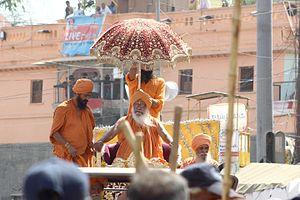
Nirmala est un ordre d'ascète, un courant religieux venu du sikhisme qui a vu le jour à la fin du XVIIᵉ siècle ou au début du XVIIIᵉ. Le mot nirmala vient du sanskrit qui signifie : sans tache, lumineux, brillant. Ses membres suivaient des études religieuses et prêchaient ; ils sont appelés sikhs nirmala ou simplement nirmalas.